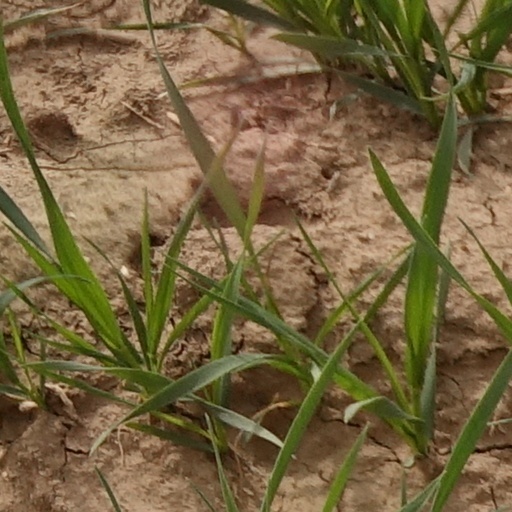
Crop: wheat